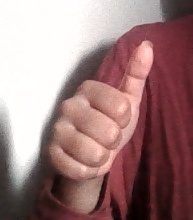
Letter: aleff